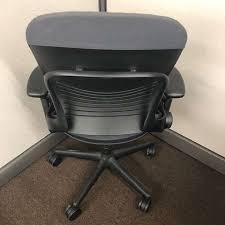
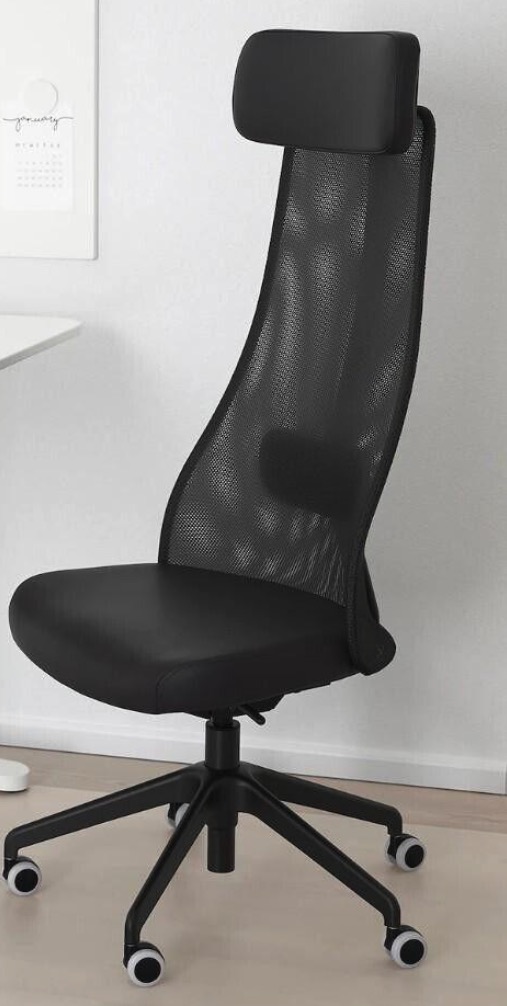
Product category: items_chair
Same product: no